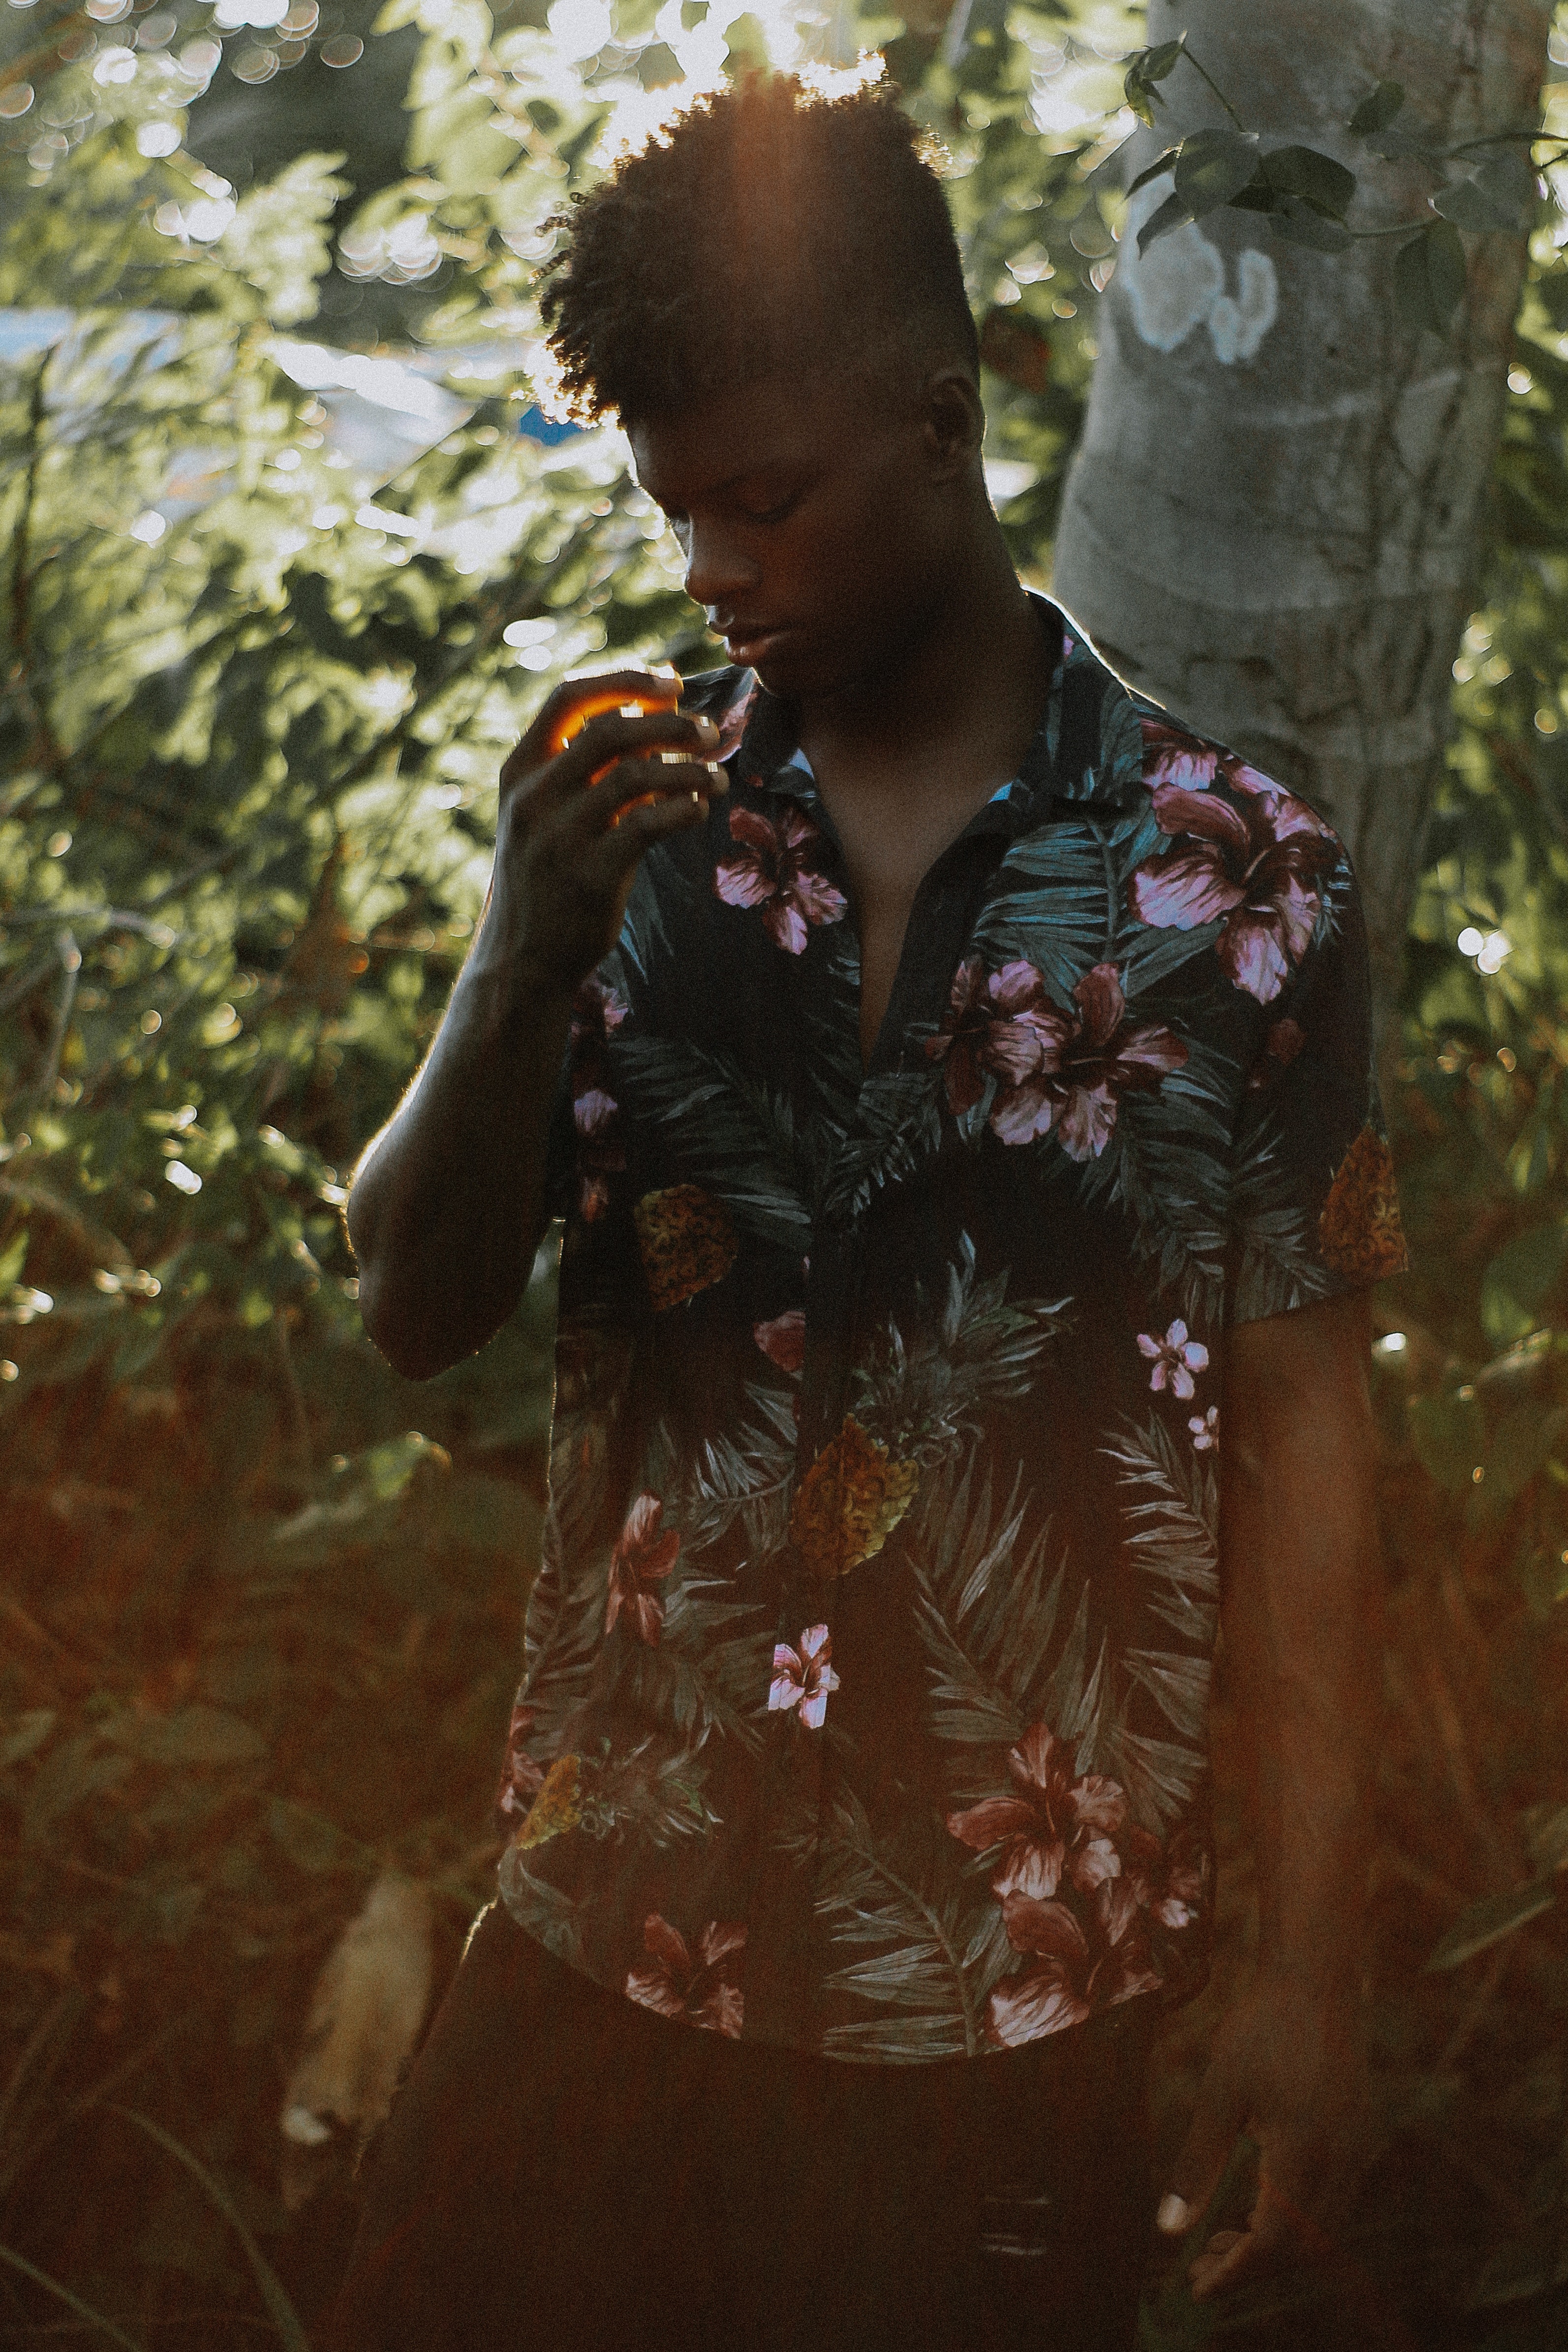
People in nature, tree, leaf, green, natural environment, sunlight, light, forest, branch, beauty, botany, woody plant, adaptation, spring, plant, photography, grass, woodland, smile, dress, flower, photo shoot, autumn, Tints and shades, jungle